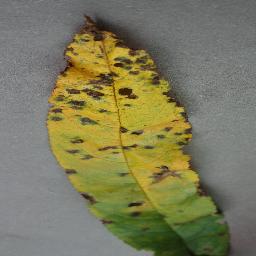
Label: Peach___Bacterial_spot